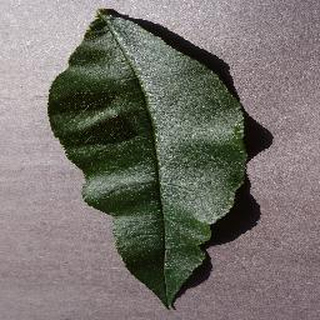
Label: healthy_peach